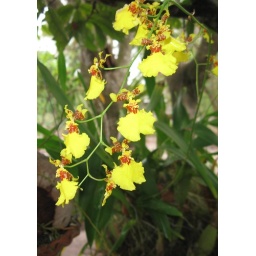
The orchid flowers like many girls dancing in yellow dress